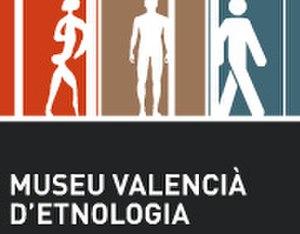
Le Musée valencien d’ethnologie fut créé en 1982 et ouvrit ses portes au public en 1983. Ses objectifs sont l’investigation et la diffusion dans le domaine de l’ethnologie et l’anthropologie, en mettant à portée du public un espace dynamique de connaissance et réflexion sur la diversité culturelle qui caractérise les humains dans deux cadres complémentaires :